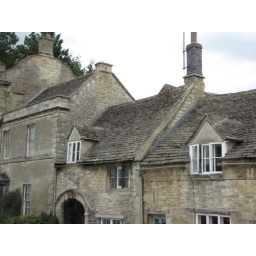
Houses with stone roof that was common in the Cotswolds.